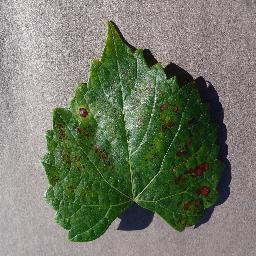
Label: Grape___Esca_(Black_Measles)